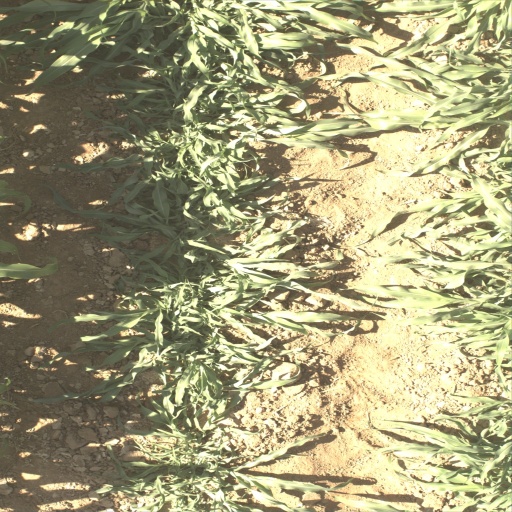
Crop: sorghum